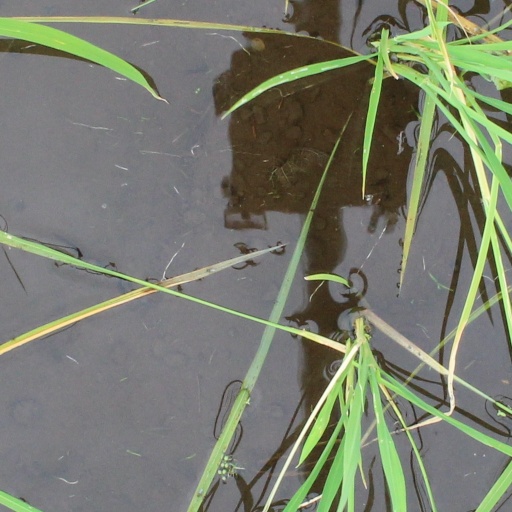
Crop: rice